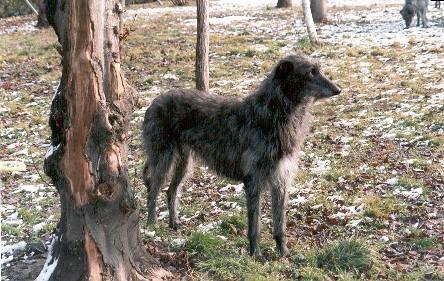
Scottish_deerhound